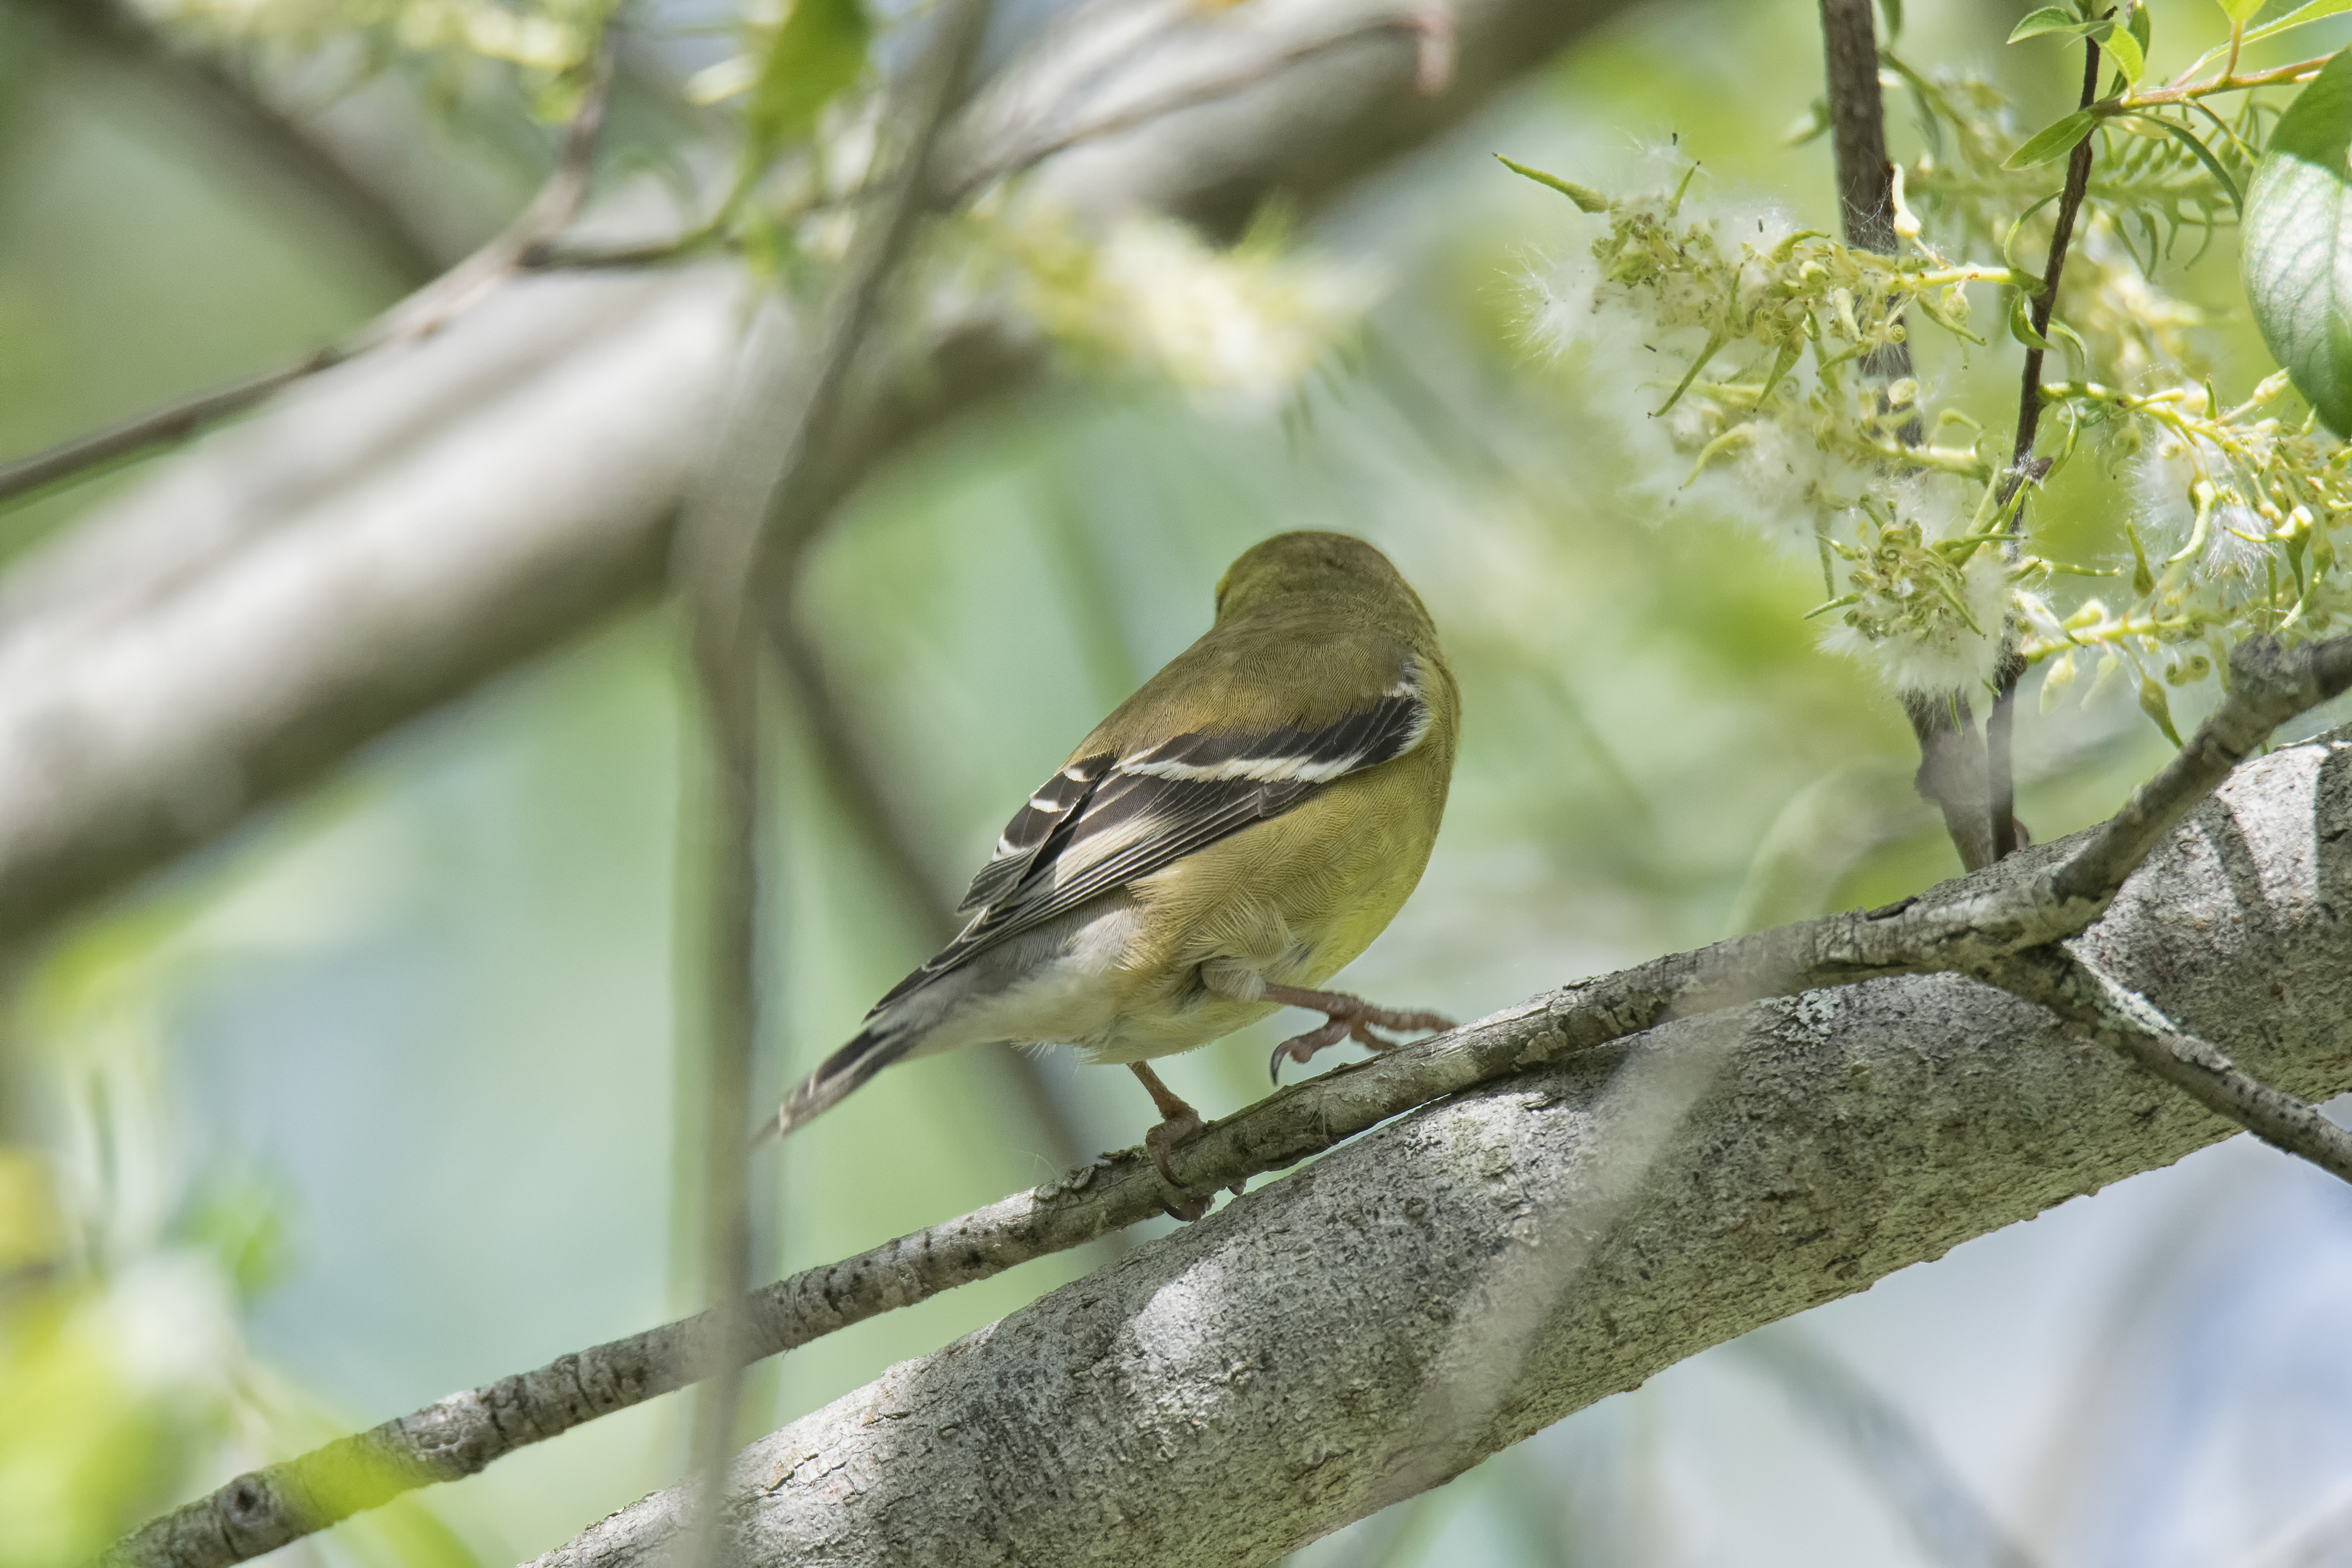
nature, branch, bird, wildlife, beak, fauna, american, canada, vertebrate, jaune, sparrow, quebec, finch, goldfinch, sherbrooke, oiseau, chardonneret, old world flycatcher, perching bird, nightingale